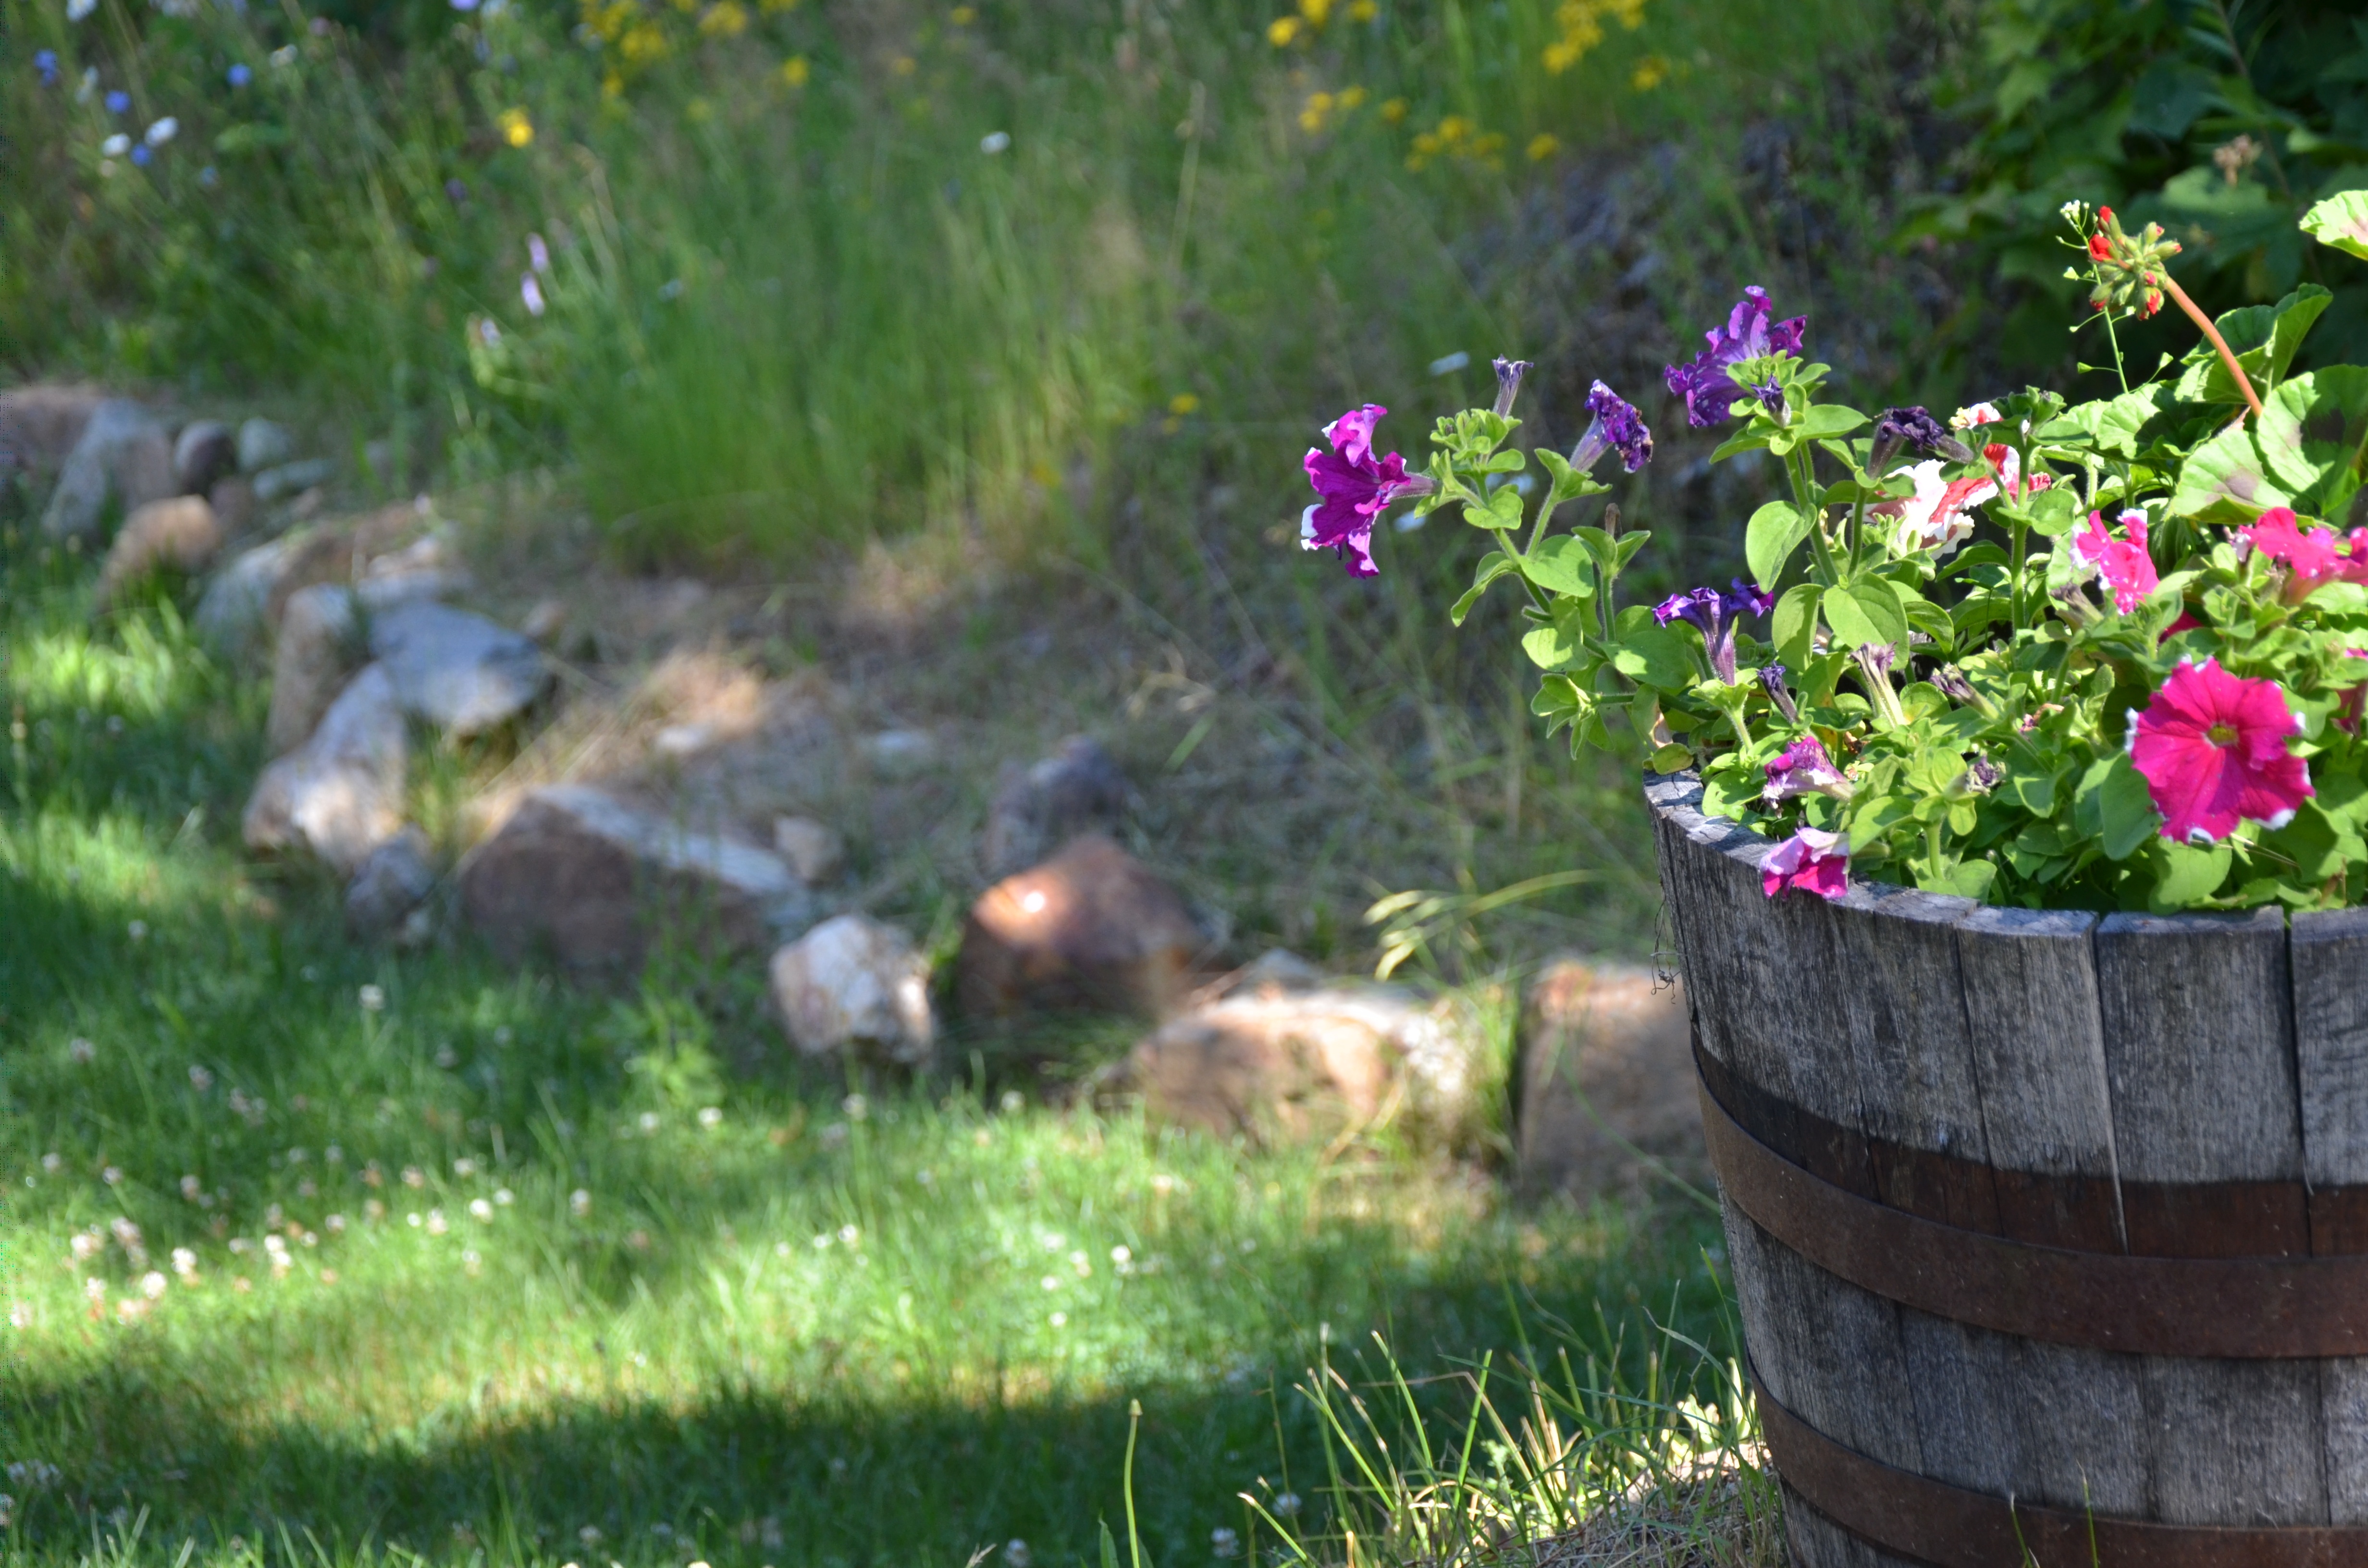
grass, plant, lawn, meadow, flower, pond, backyard, garden, flora, shrub, woodland, yard